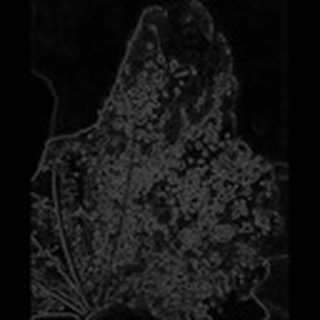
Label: cotton_aphids